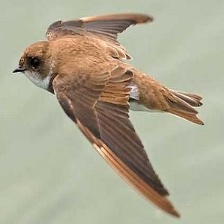
Species: SAND MARTIN
Scientific name: RIPARIA RIPARIA